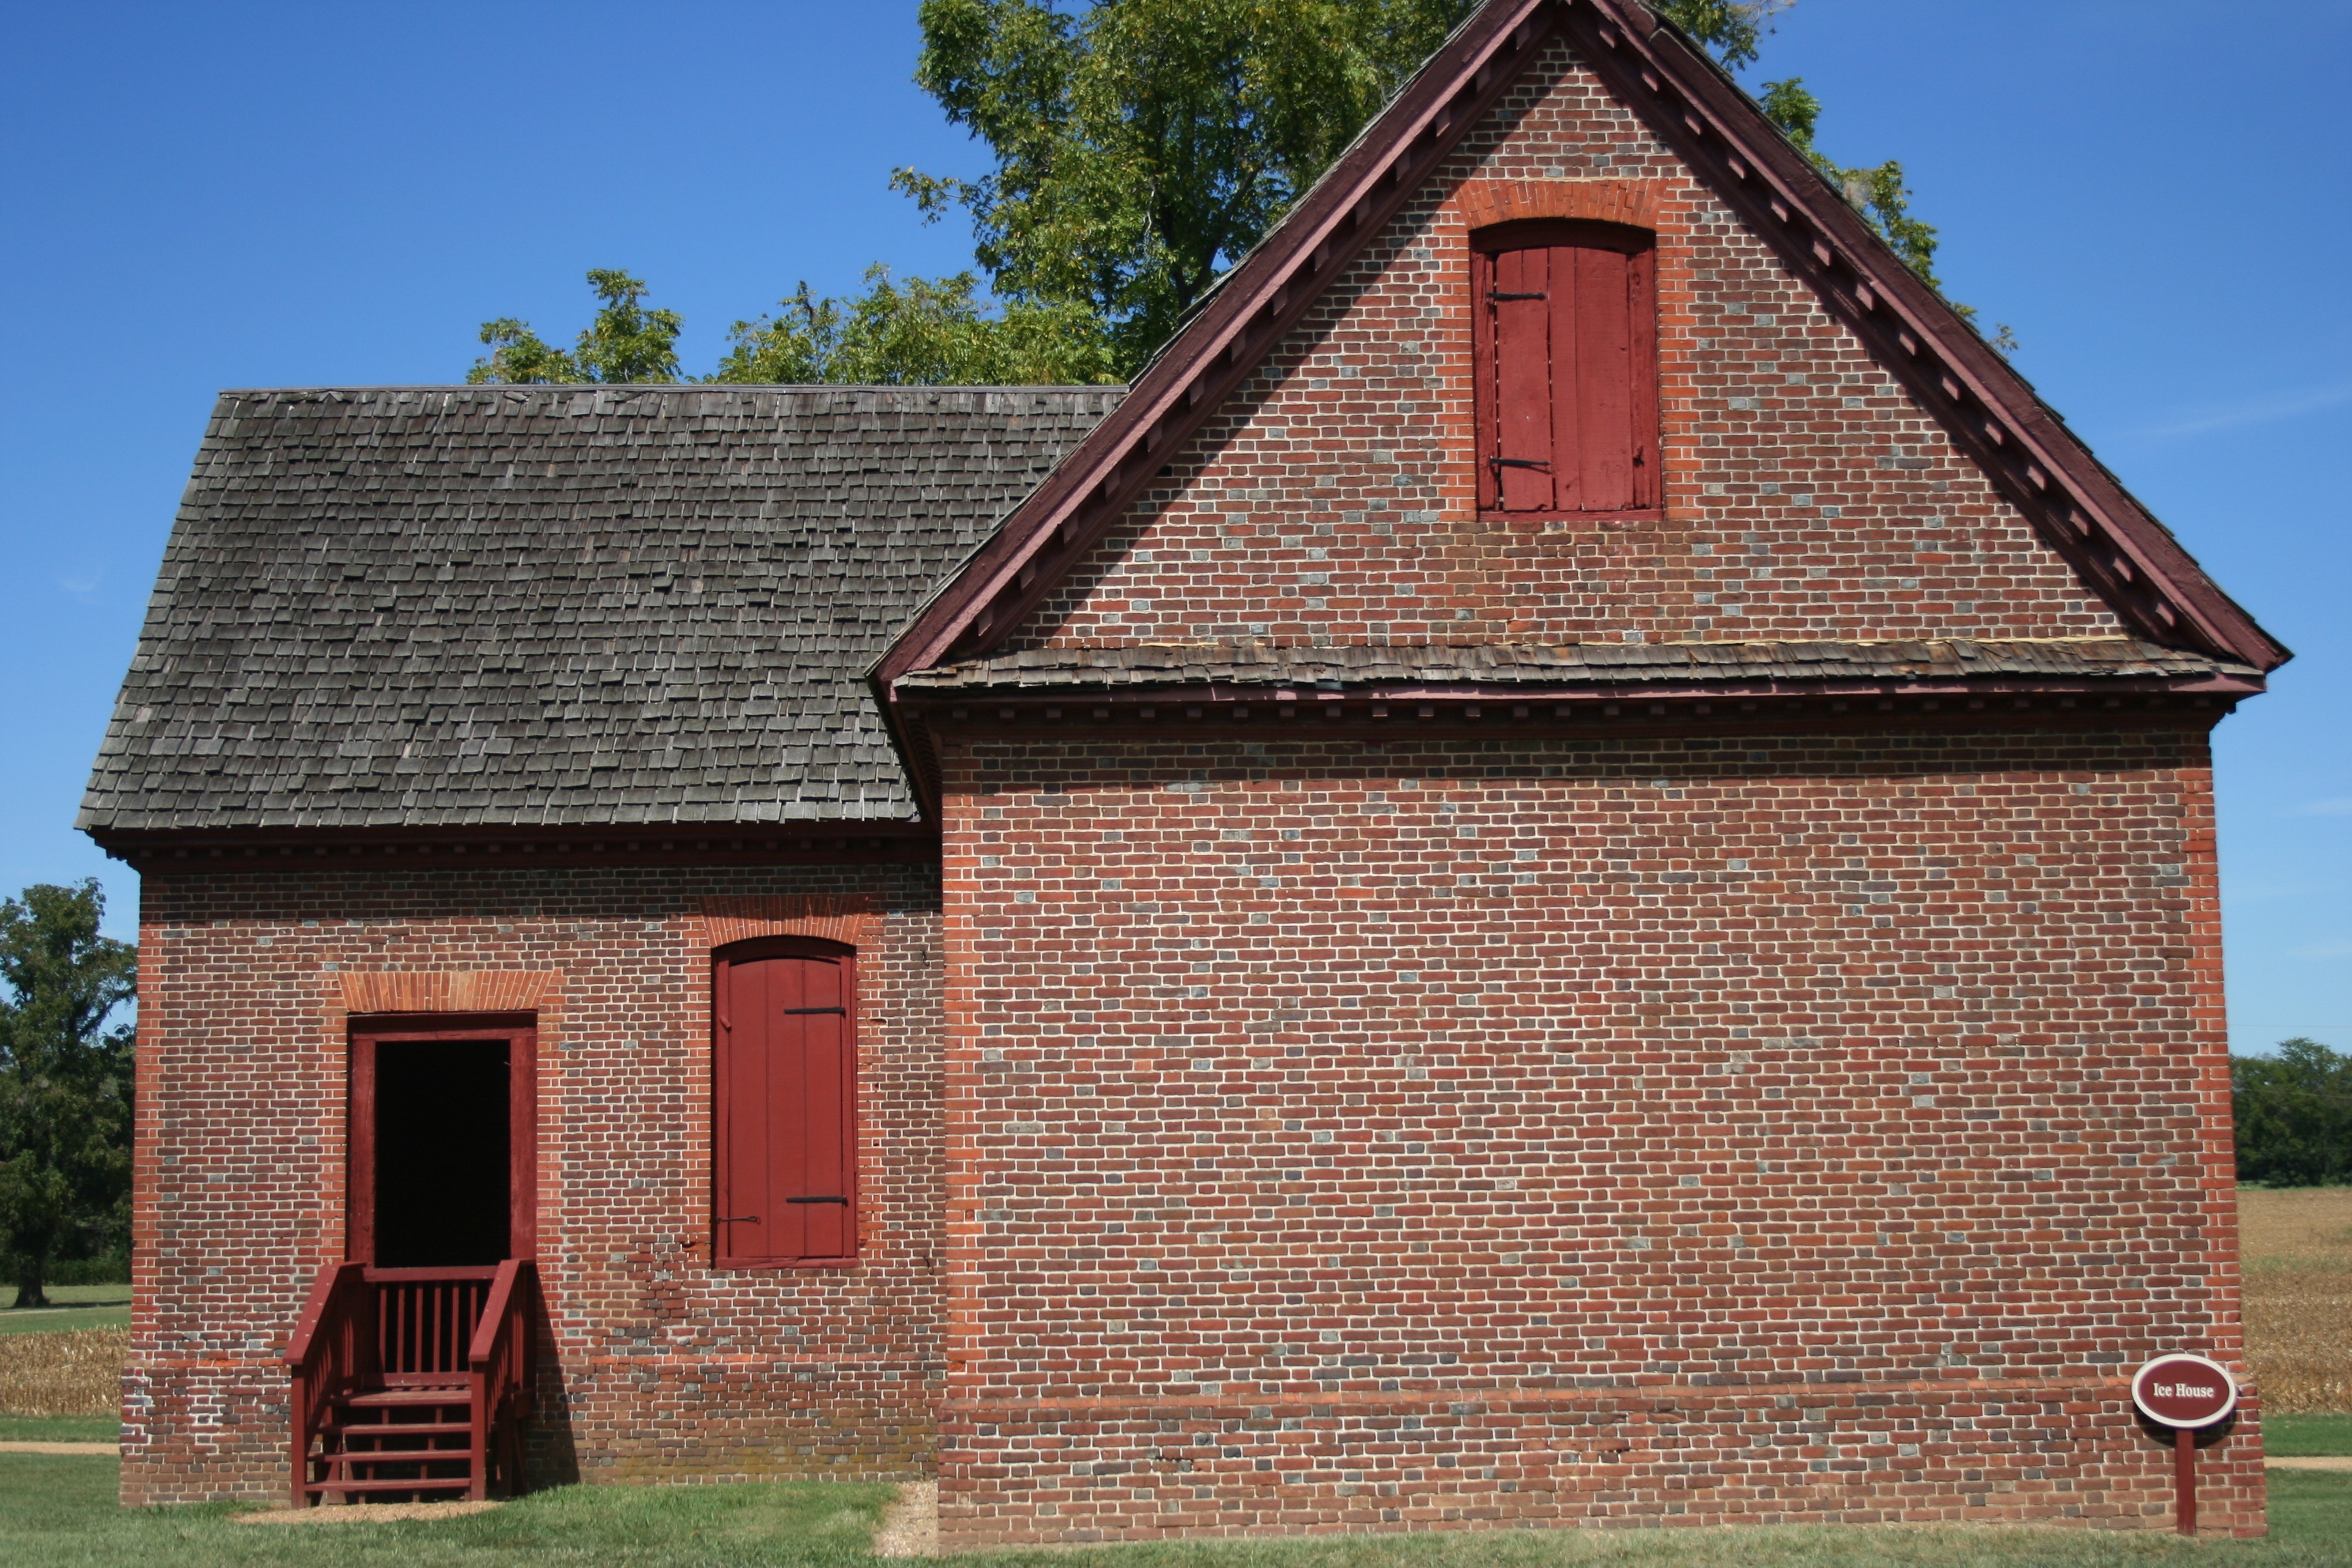
house, roof, building, barn, home, military, cottage, facade, church, chapel, brick, place of worship, southern, war, farmhouse, plantation, history, estate, log cabin, brickwork, battlefield, virginia, civil, rural area, civil war, confederate